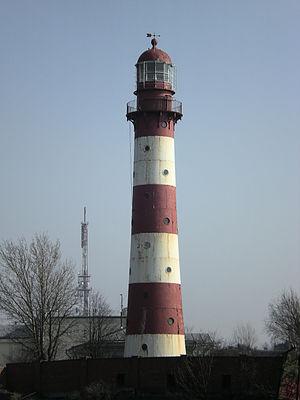
Le phare de Liepāja est un phare actif qui est situé à Liepāja, sur la côte de la mer Baltique, dans la région de Kurzeme en Lettonie. Il est géré par les autorités portuaires de Liepāja.
Liste des phares de Lettonie : Les phares lettons datent de la période impériale russe, et certains des plus récents sont de construction soviétique. Ils marquent la côte occidentale du pays sur la mer Baltique, le Golfe de Riga et le Détroit d'Irbe.